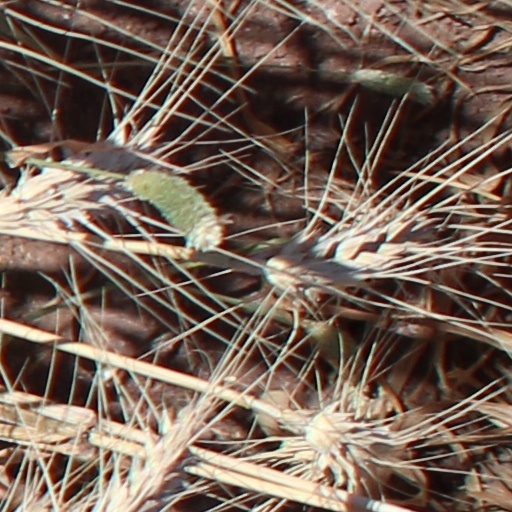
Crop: wheat